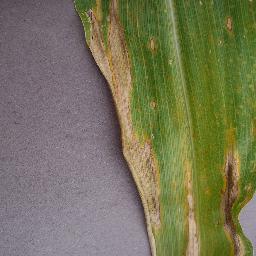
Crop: corn
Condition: (maize)_northern_blight